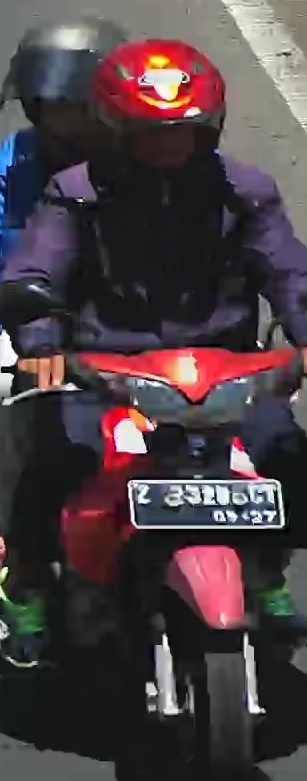
person-with-helmet: 2
person-without-helmet: 0